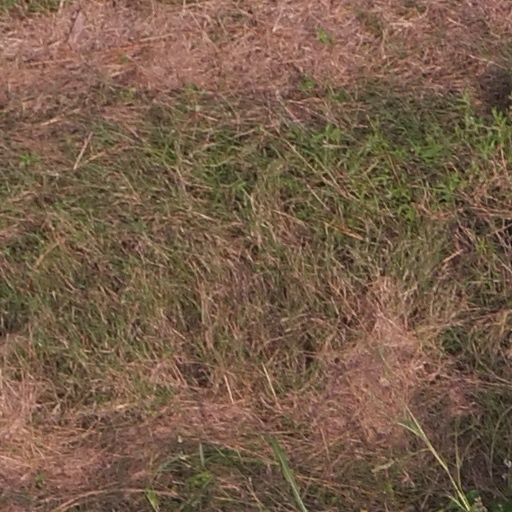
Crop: maize; corn